Public art in Qatar

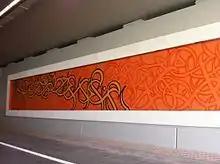
One of eL Seed's 52 murals on Salwa Road, Doha, Qatar

QM's Public Art Department and the Public Works Authority (Ashghal) commissioned French-Tunisian eL Seed to adorn four tunnels on Salwa Road with calligraffiti murals. Each of the 52 murals features unique themes inspired by anecdotes from Qatari culture and markers of Qatari life.